Prince Eugène de Ligne

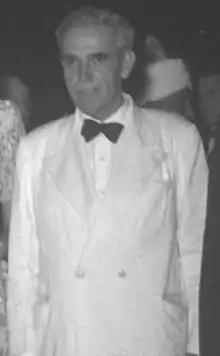
Pictured in October 1947

Eugène de Ligne, 11th Prince of Ligne ("Eugène Frédéric Marie Lamoral, prince de Ligne"; 10 August 1893 – 26 June 1960) was a Belgian ambassador and the eldest son of Ernest, 10th Prince of Ligne, and his wife, Diane de Cossé-Brissac. He also held the titles of Prince of Épinoy and Prince of Amblise and was a Knight of the Golden Fleece.